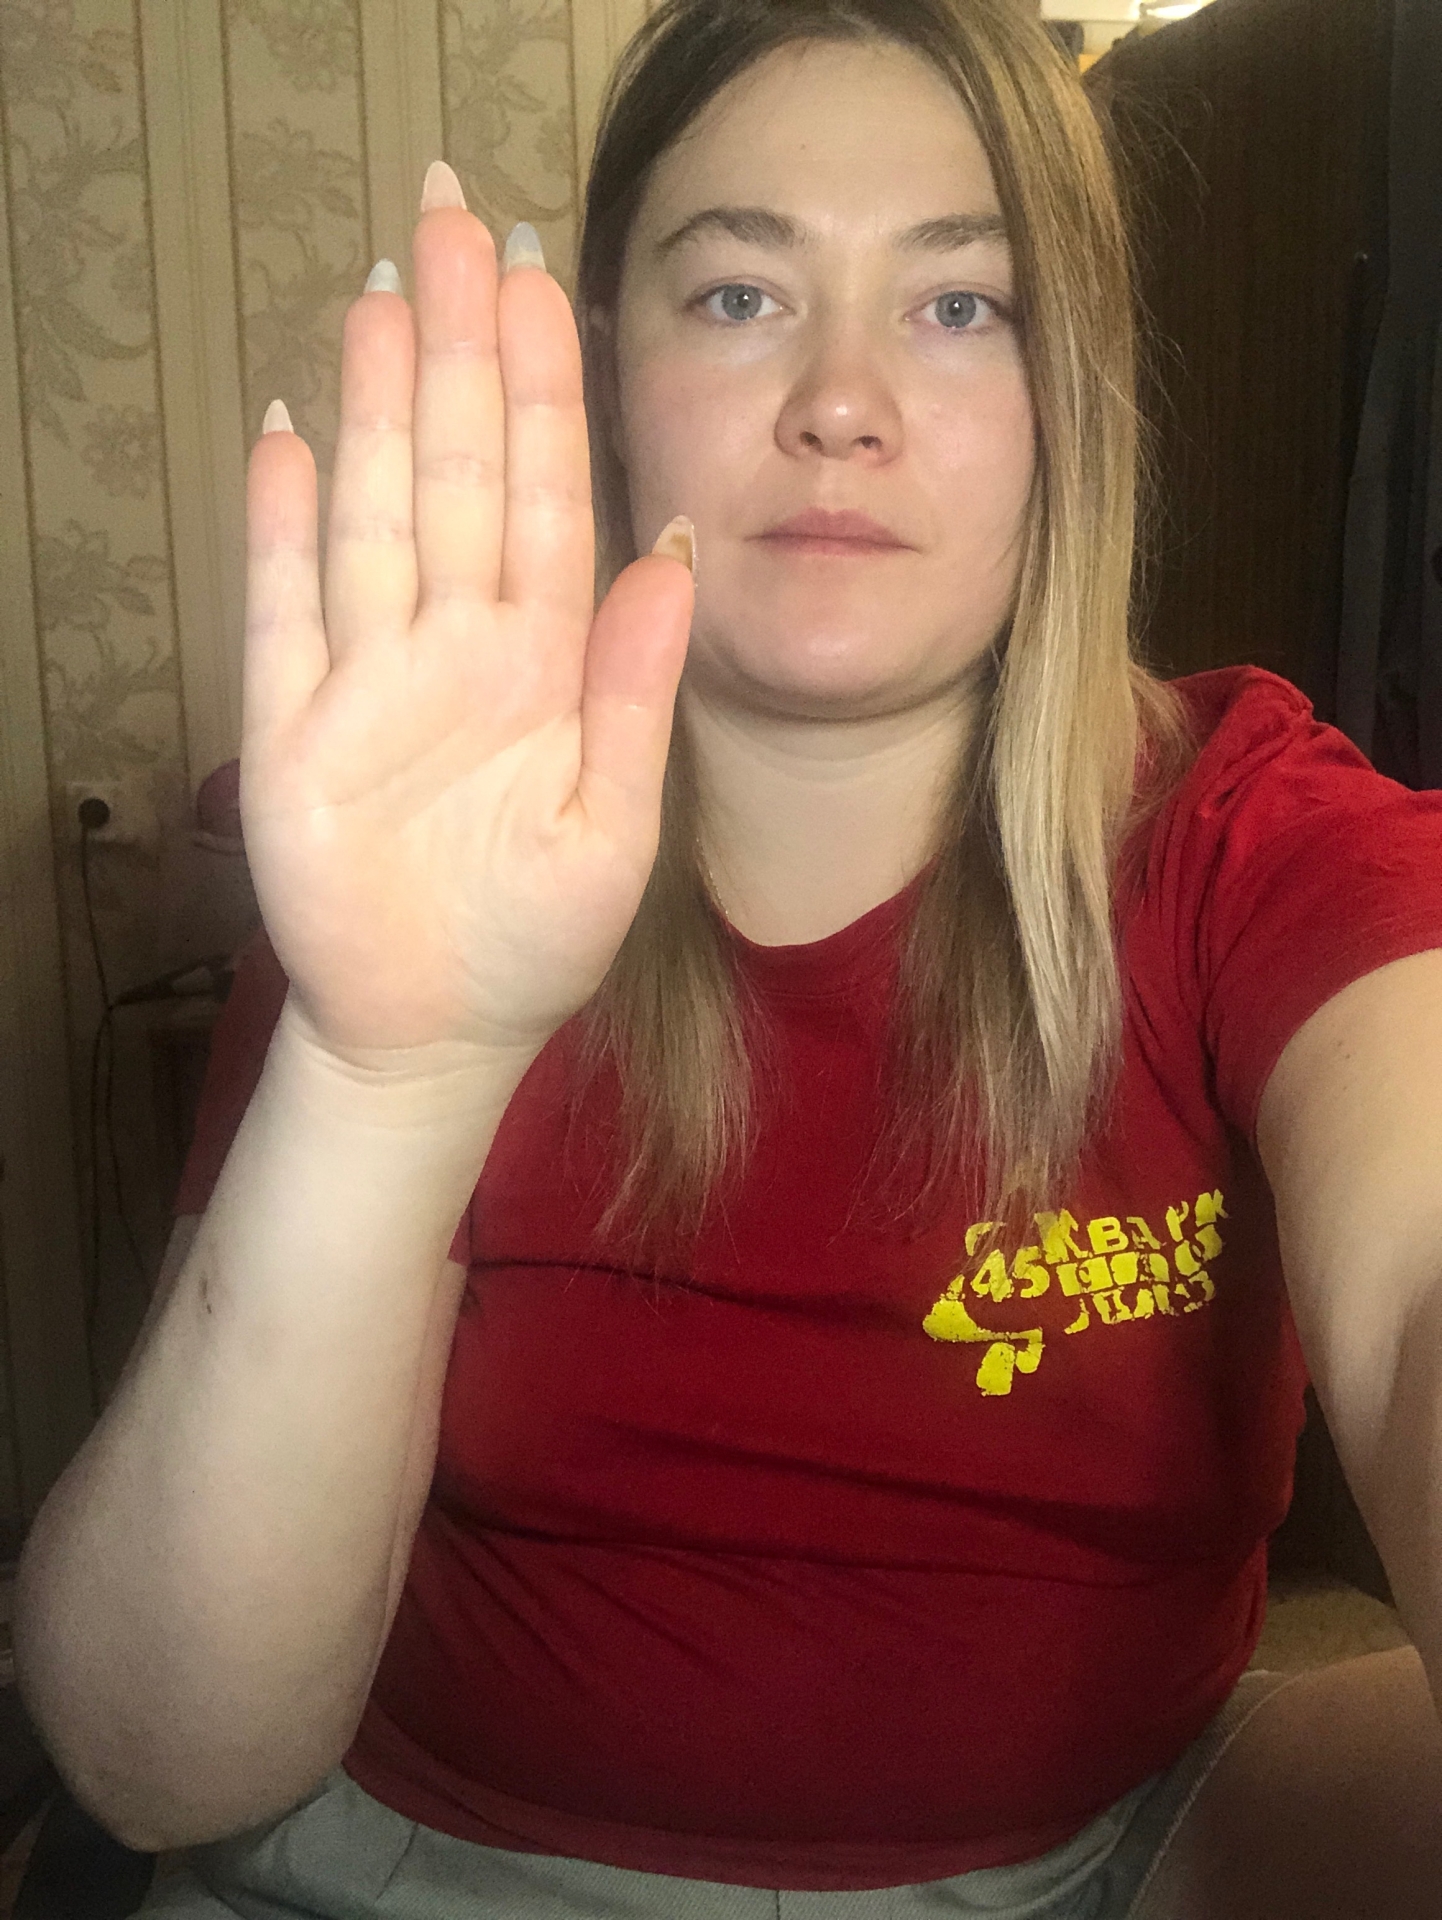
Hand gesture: stop